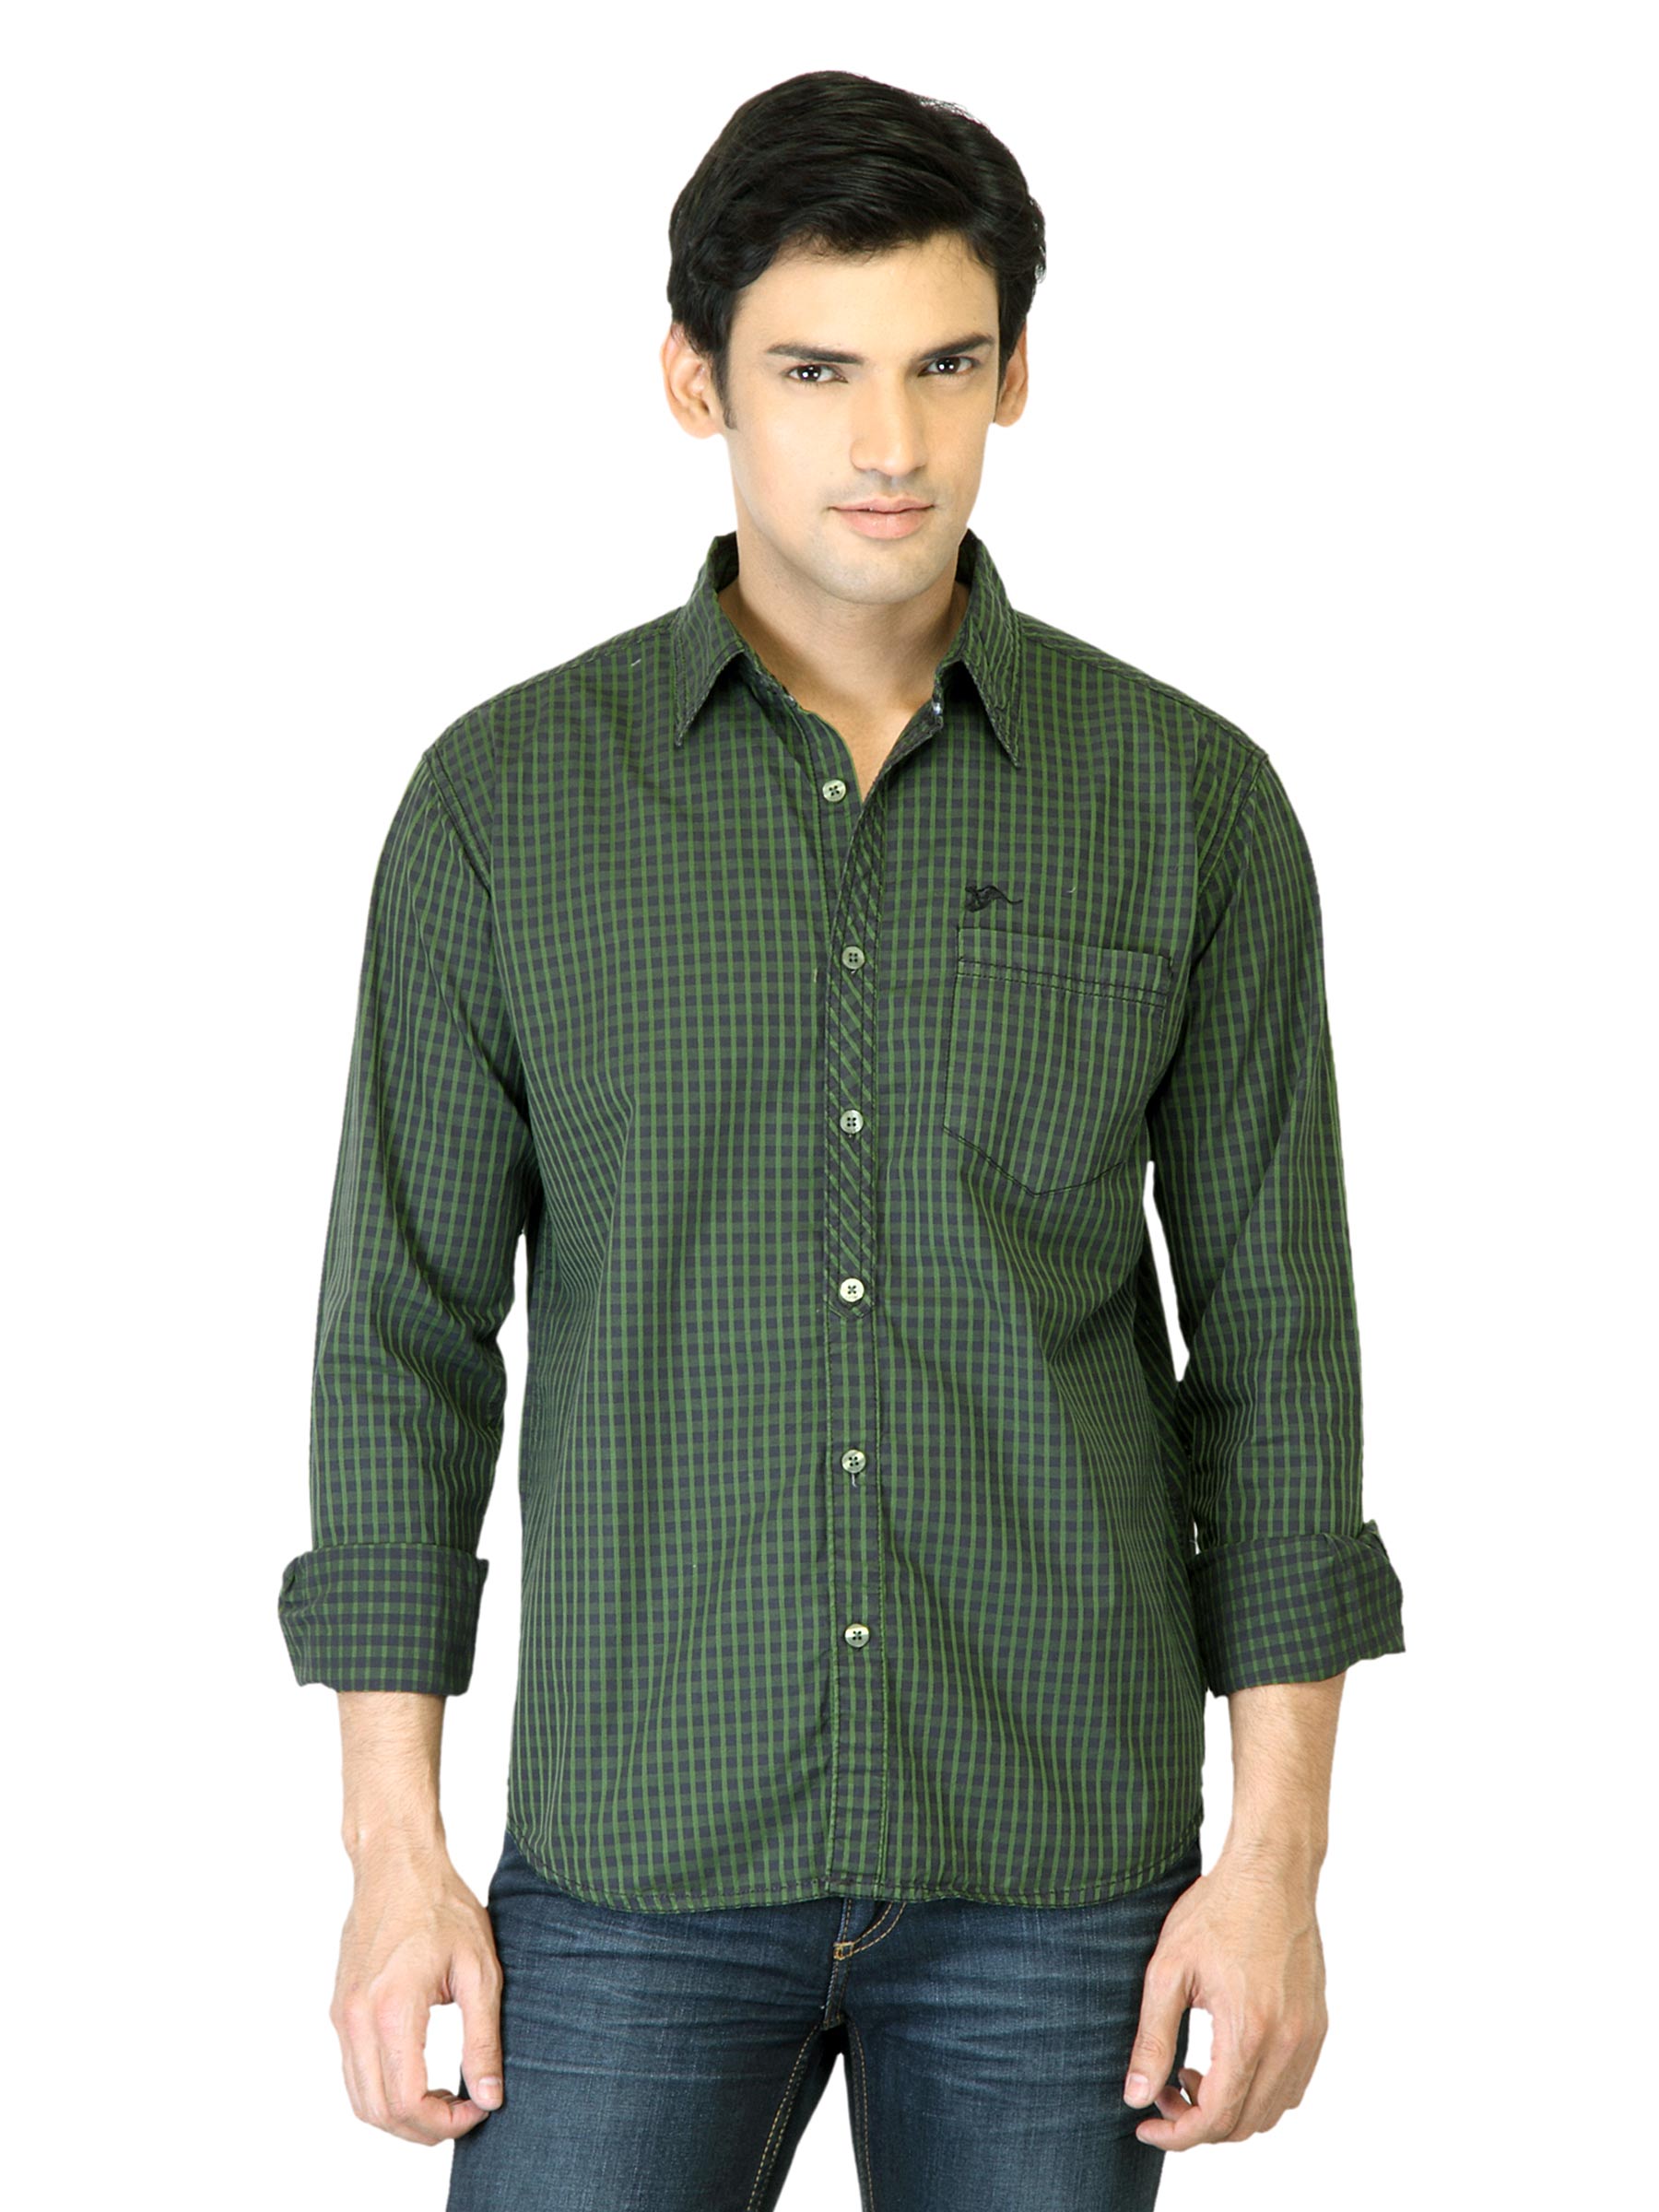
Highlander Men Green Check Shirt
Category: Apparel / Topwear / Shirts
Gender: Men
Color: Green
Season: Fall 2011
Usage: Casual